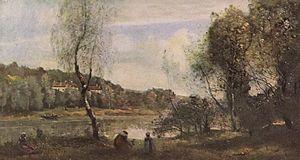
Ville-d'Avray est une commune française située dans le département des Hauts-de-Seine en région Île-de-France.